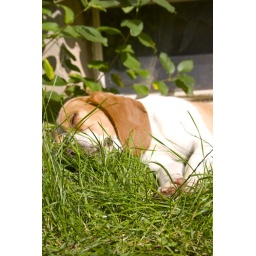
Gracie sleeping in the grass at my parents house.